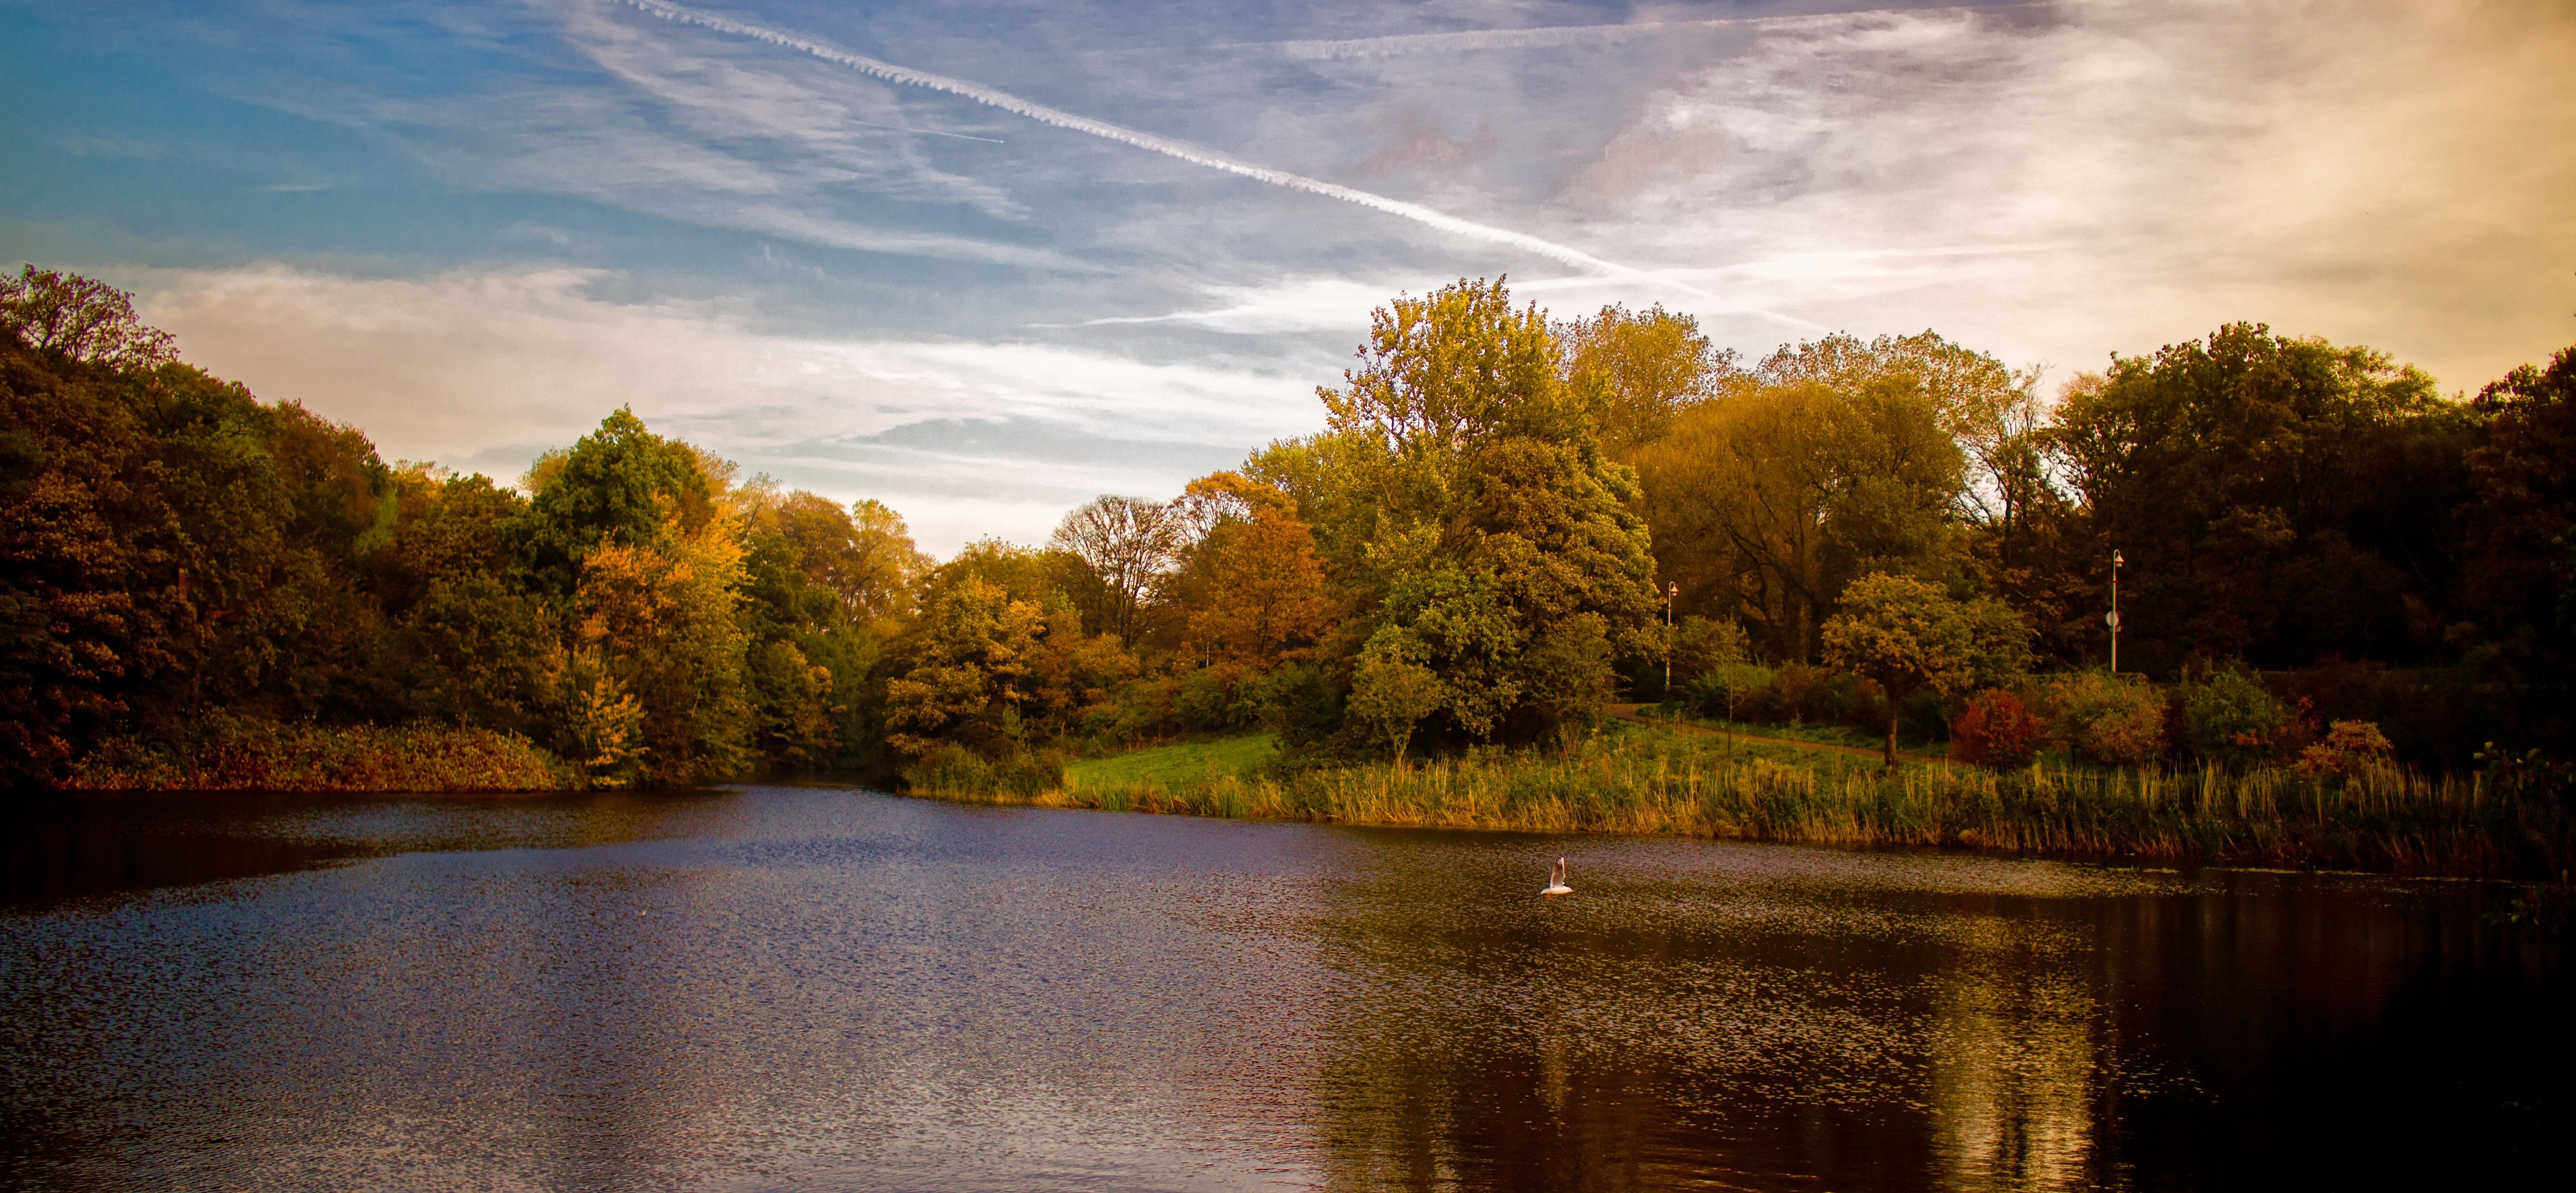
landscape, tree, water, nature, outdoor, wilderness, bird, cloud, sunset, sunlight, morning, leaf, lake, dawn, river, dusk, environment, evening, green, reflection, tranquil, scenic, peaceful, natural, autumn, scenery, season, body of water, woods, scene, loch, autumn landscape, atmospheric phenomenon